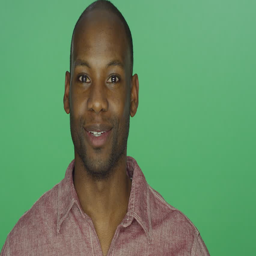
man making funny faces , on a green screen studio background